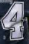
Number: 4